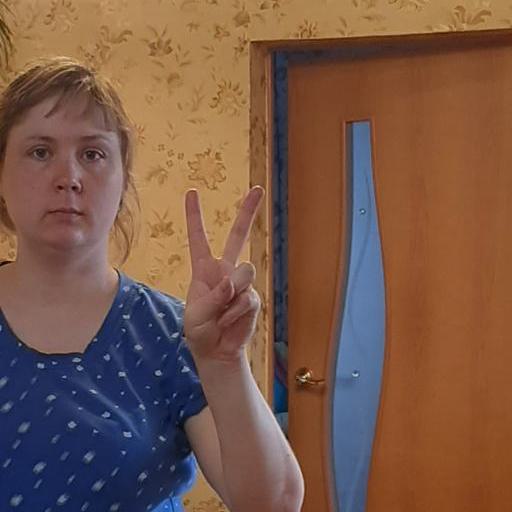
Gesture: peace